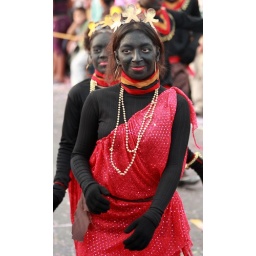
Study of a woman in black and red with pearls